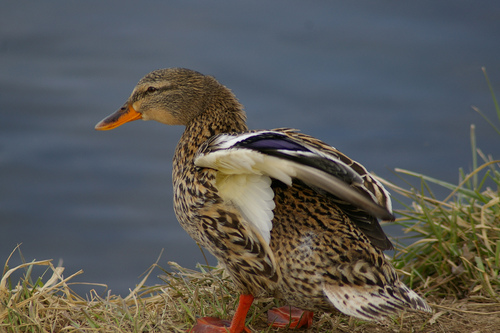
an wide orange billed bird with a brown head, with white secondaries and orange feet.
the bird has an orange bill and a red foot that is webbed.
this bird has red tarsuses and feet, a curved orange and brown bill, and a light brown eyebrow.
this colorful bird has a brown and beige belly, the bill is orange, long and flat, with red tarsus and feet.
this bird has a flat orange bill, tarsus & feet, and a yellow and black mottled body.
this bird has wings that are brown and black and has an orange bill and feet
this is a brown bird with dark brown pattern, the beak is dull and yellow, the webbed feet are bright pink.
this bird has red webbed feet, white and black patched body, and blue by the wings.
this bird has an orange beak and orange legs and feet.
a medium sized brown bird, with webbed feet, and a flat bill.
Species: Mallard